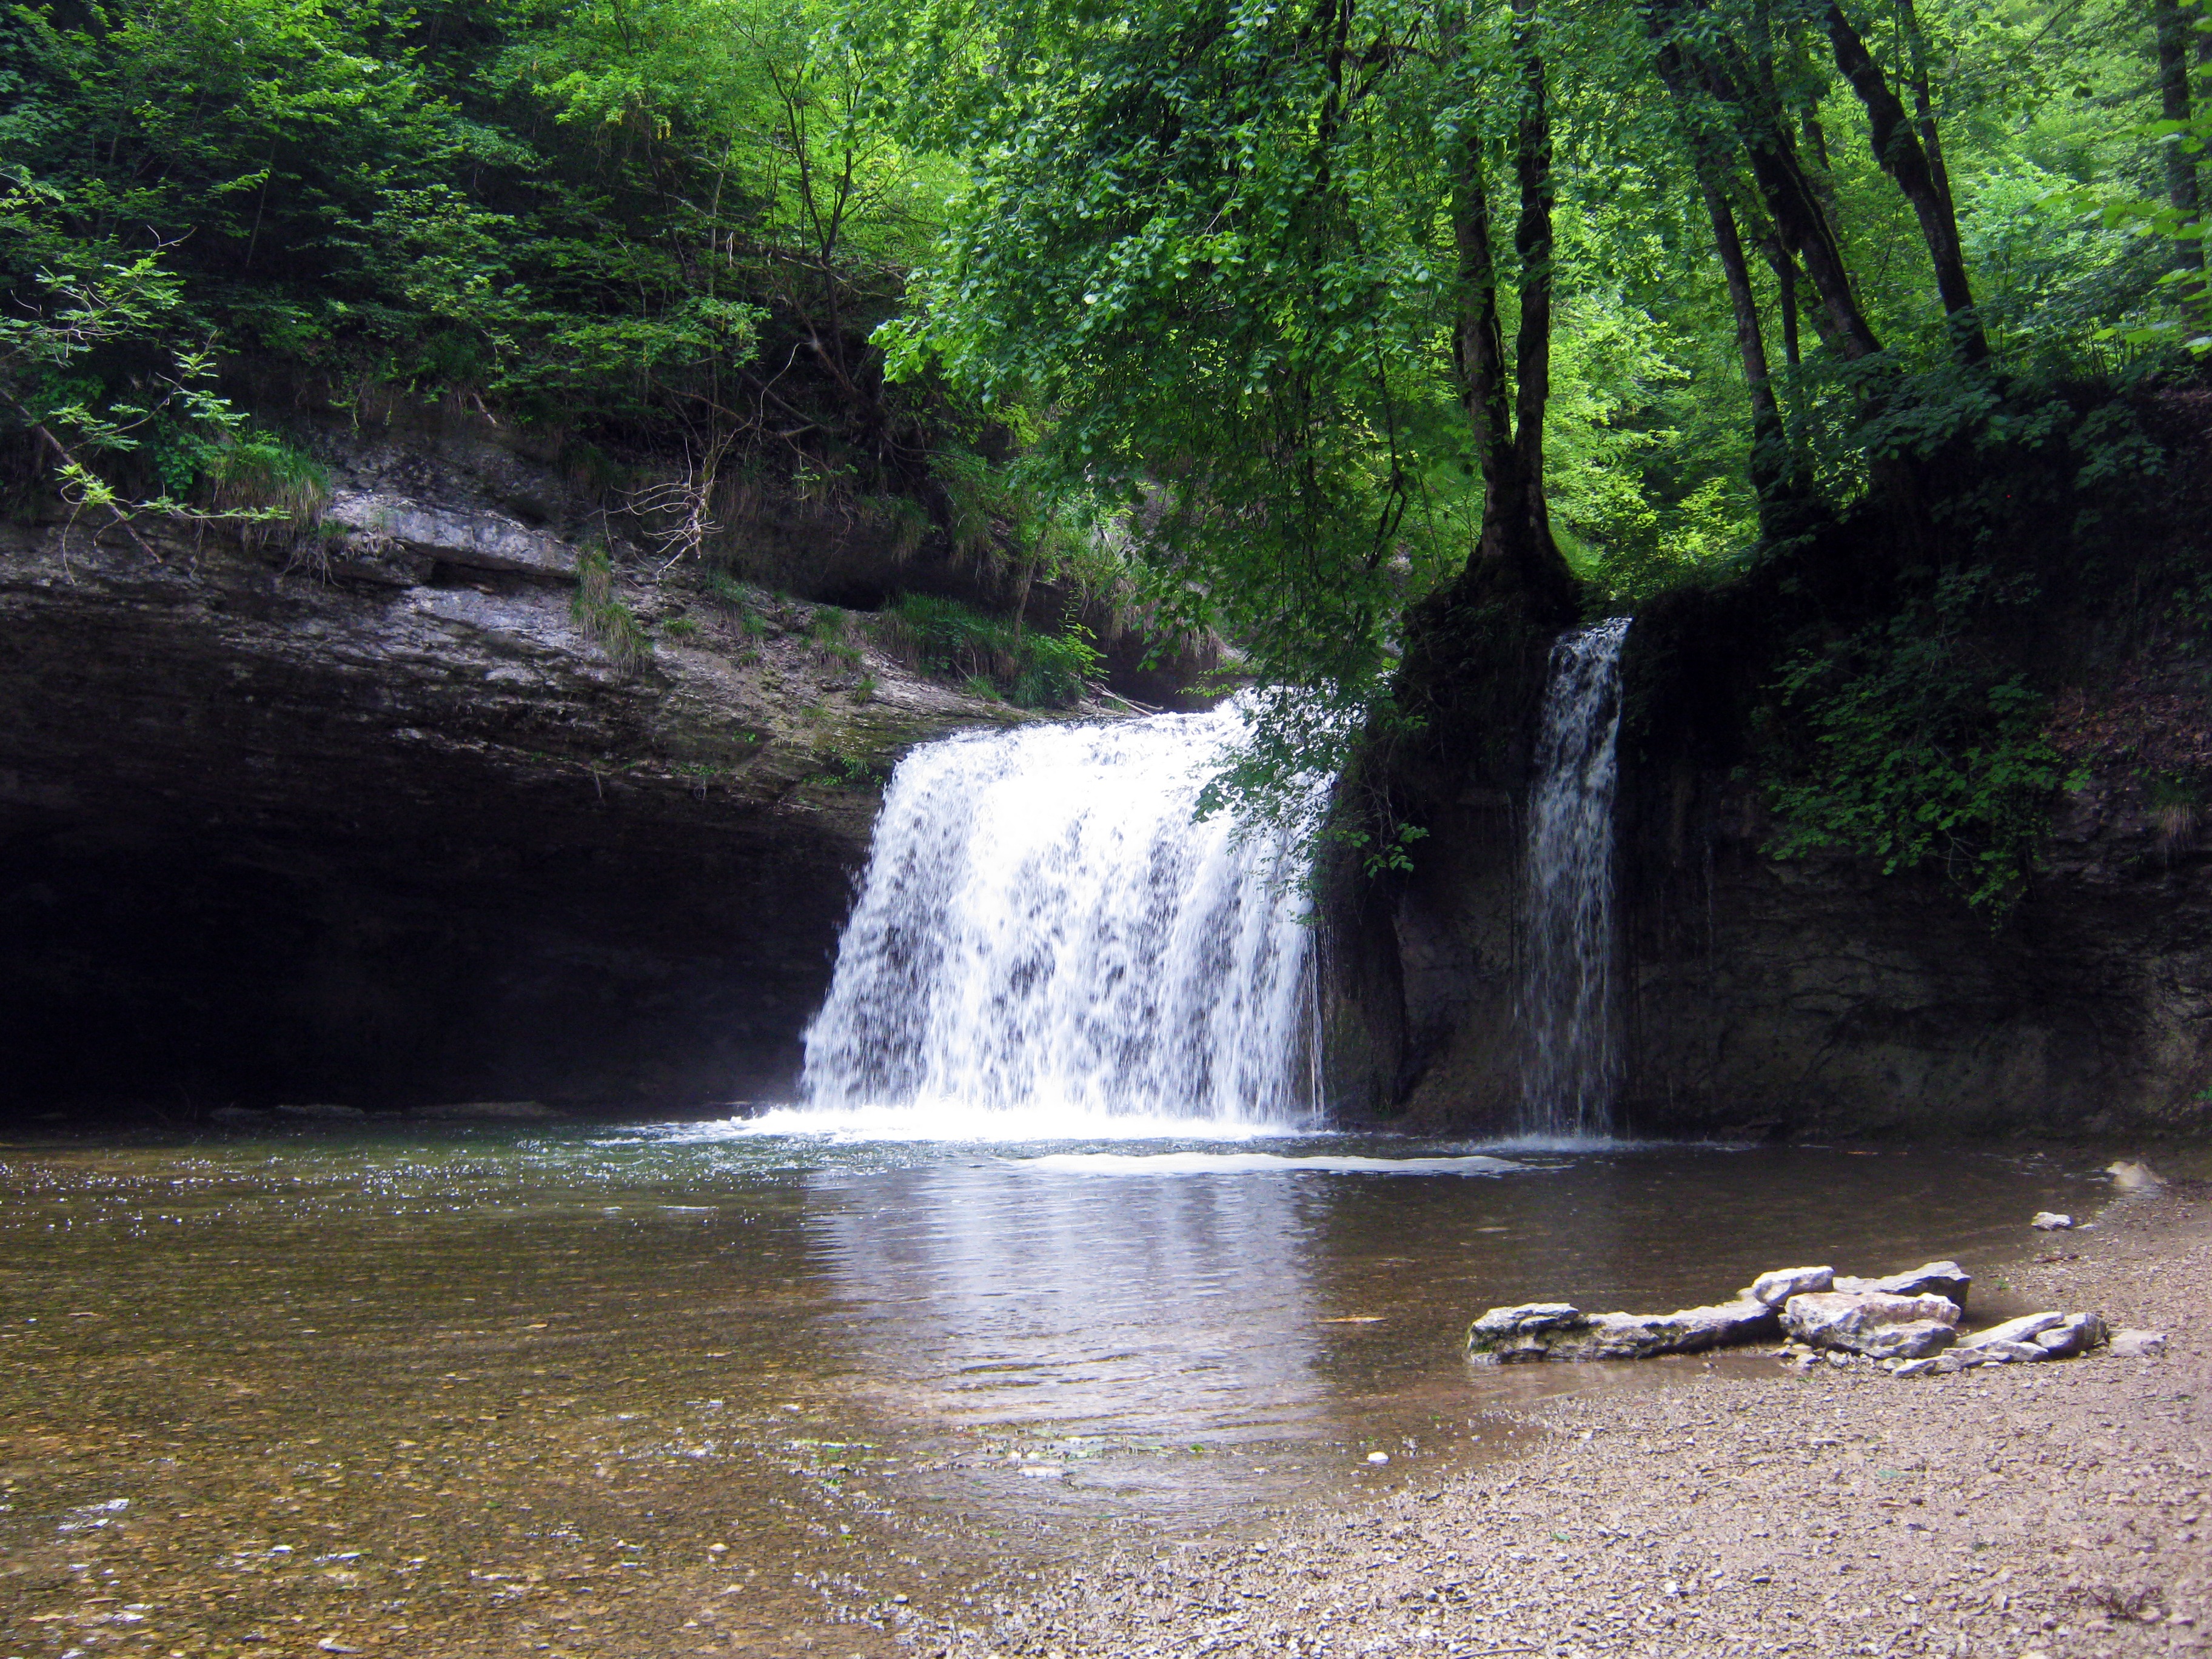
tree, water, nature, forest, waterfall, creek, wilderness, river, summer, pool, france, stream, flow, relax, rapid, body of water, relaxation, mountains, still, water feature, watercourse, murmur, water basin, h risson